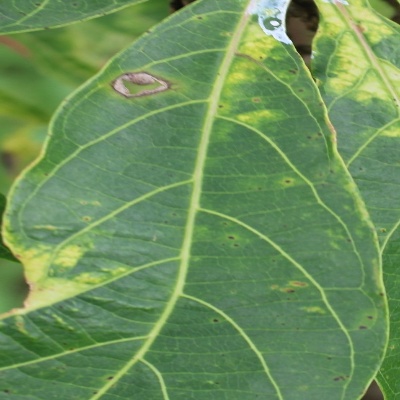
Crop: Cassava
Condition: mosaic